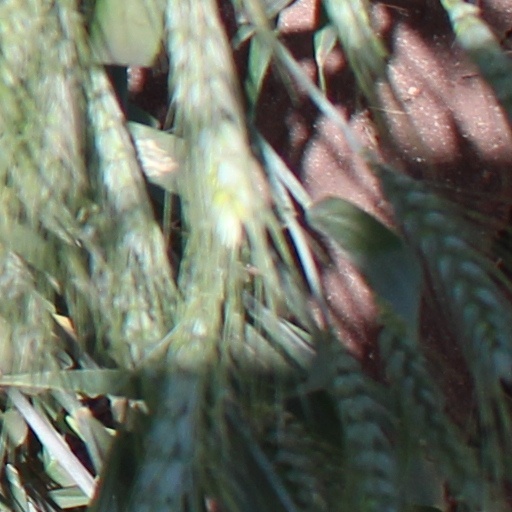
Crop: wheat